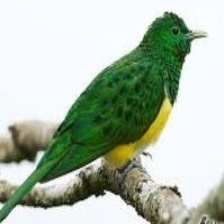
Species: AFRICAN EMERALD CUCKOO
Scientific name: CHRYSOCOCCYX CUPREUS